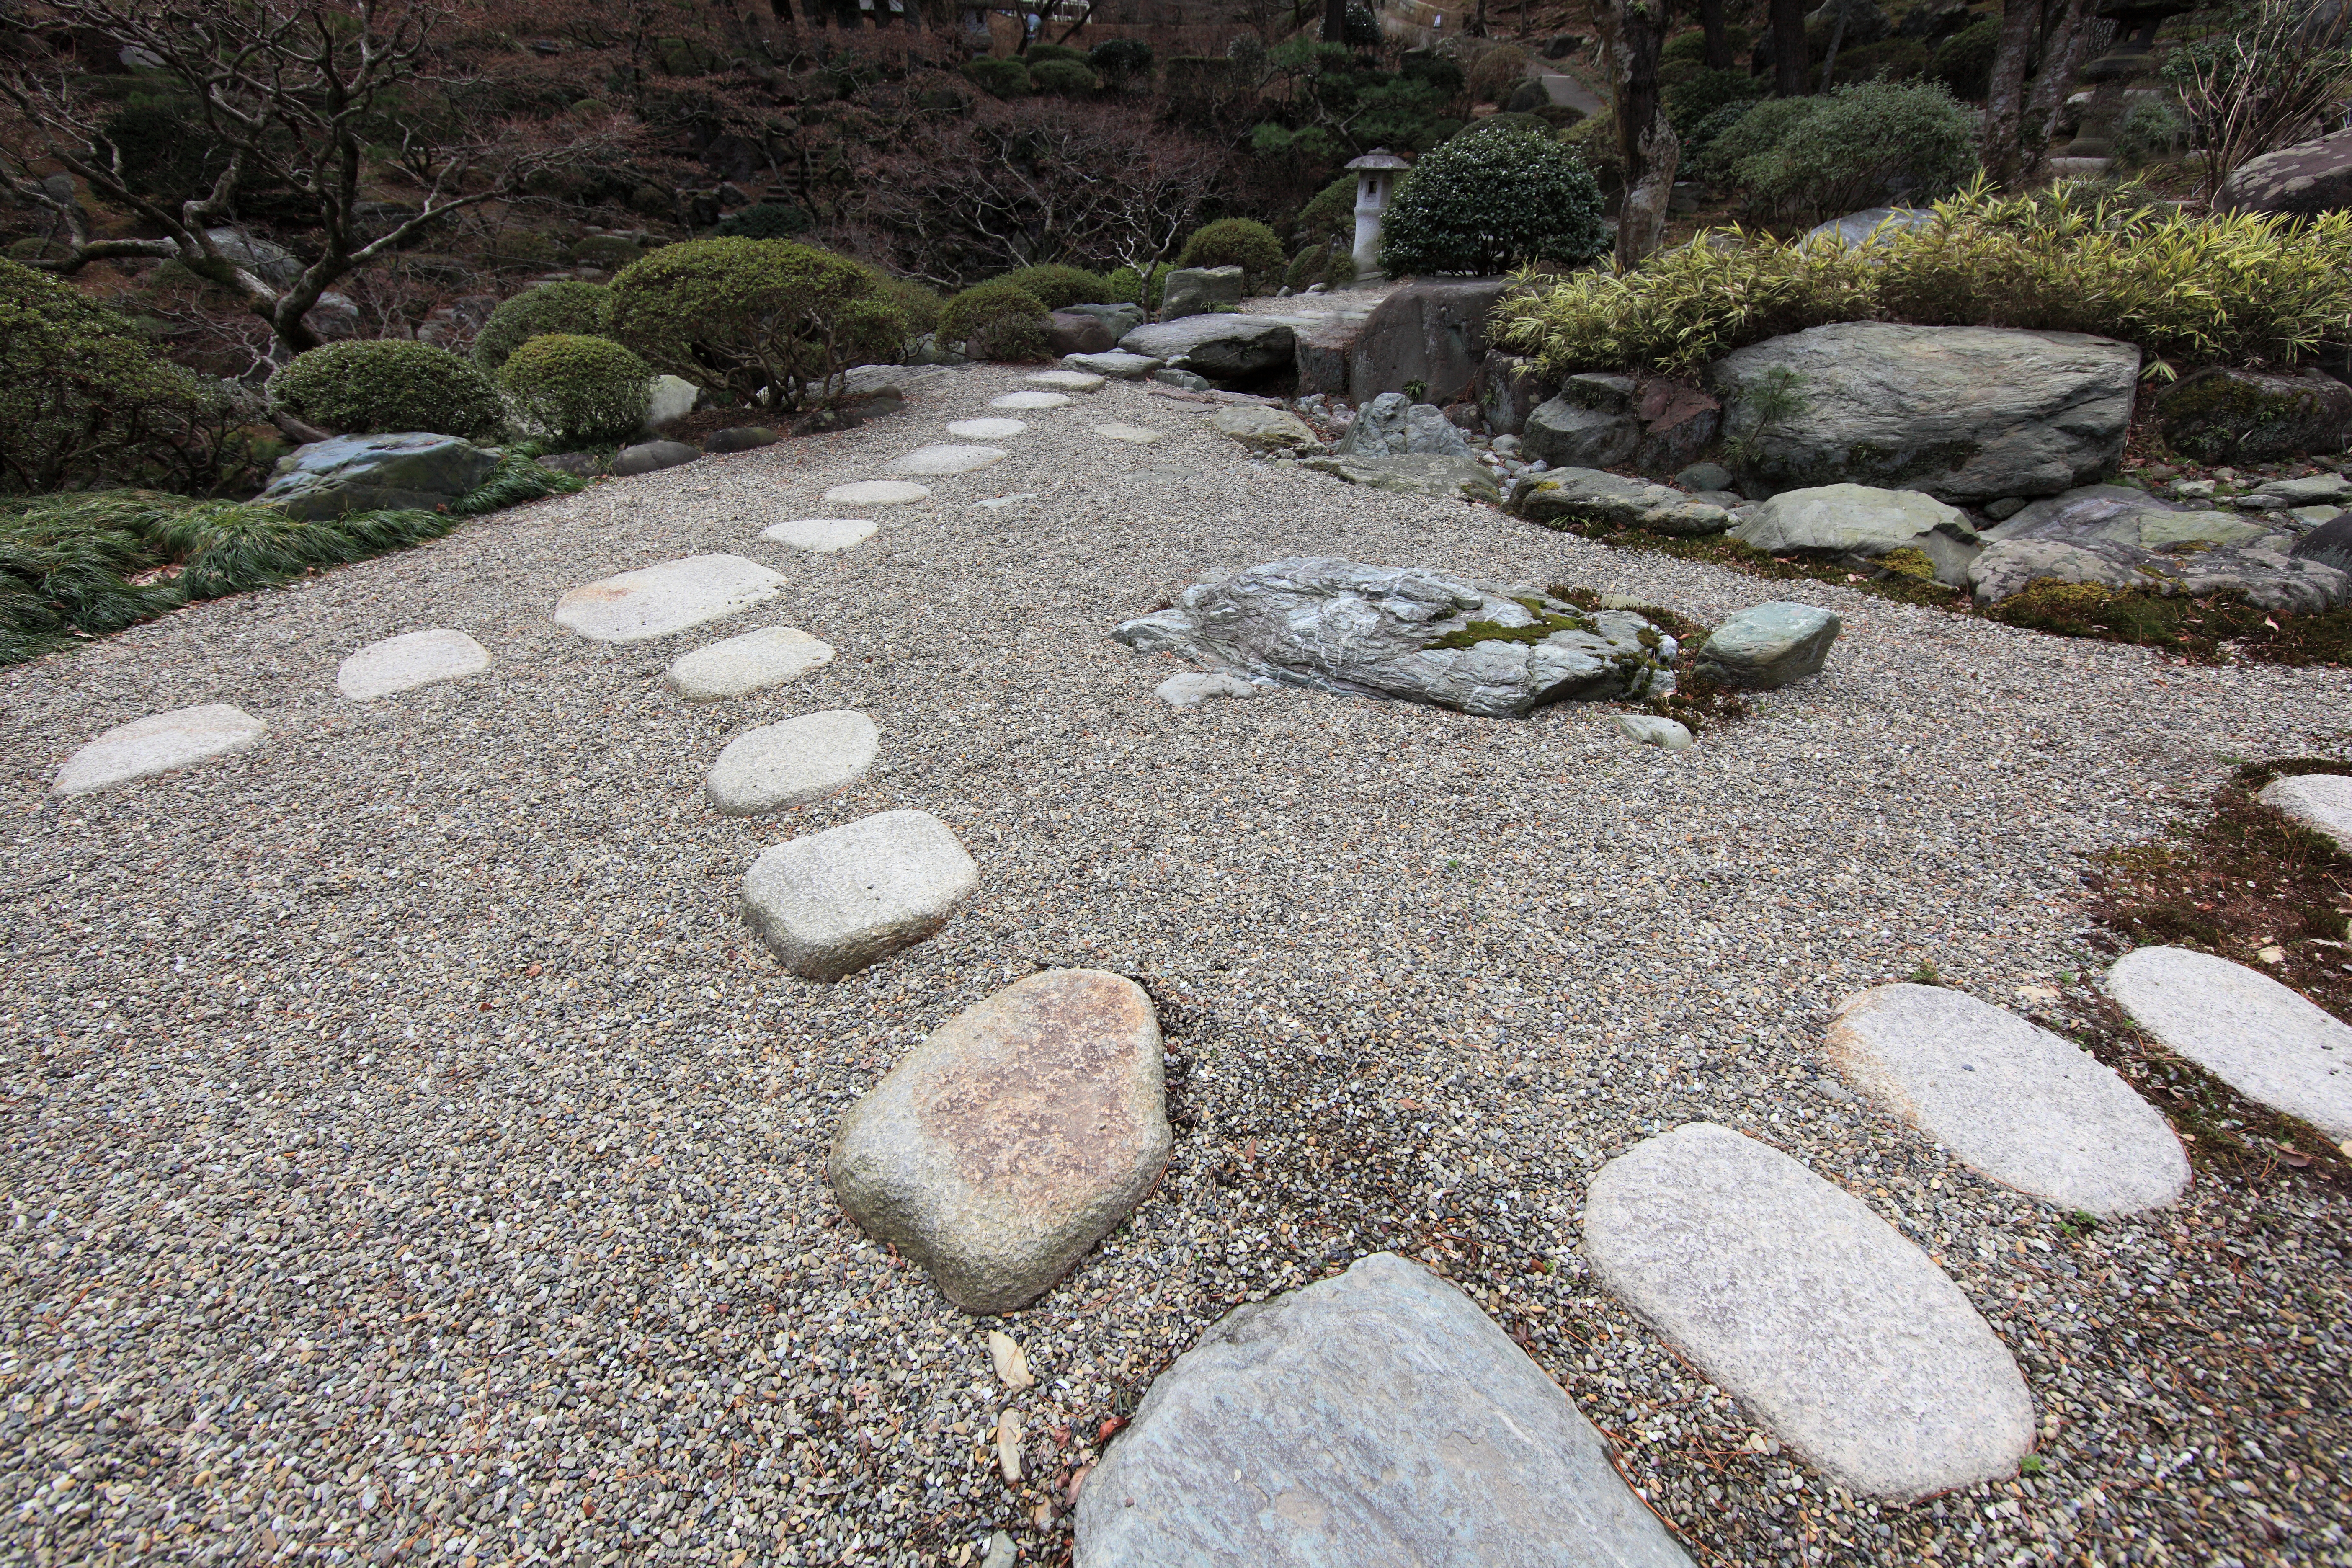
rock, lawn, cobblestone, wall, asphalt, walkway, pond, high, backyard, soil, stone wall, garden, material, landscaping, gravel, japanese, boulder, 5d, style, hires, yard, markii, hi, res, resolution, gunma, takasaki, tokumeien, flooring, road surface, flagstone